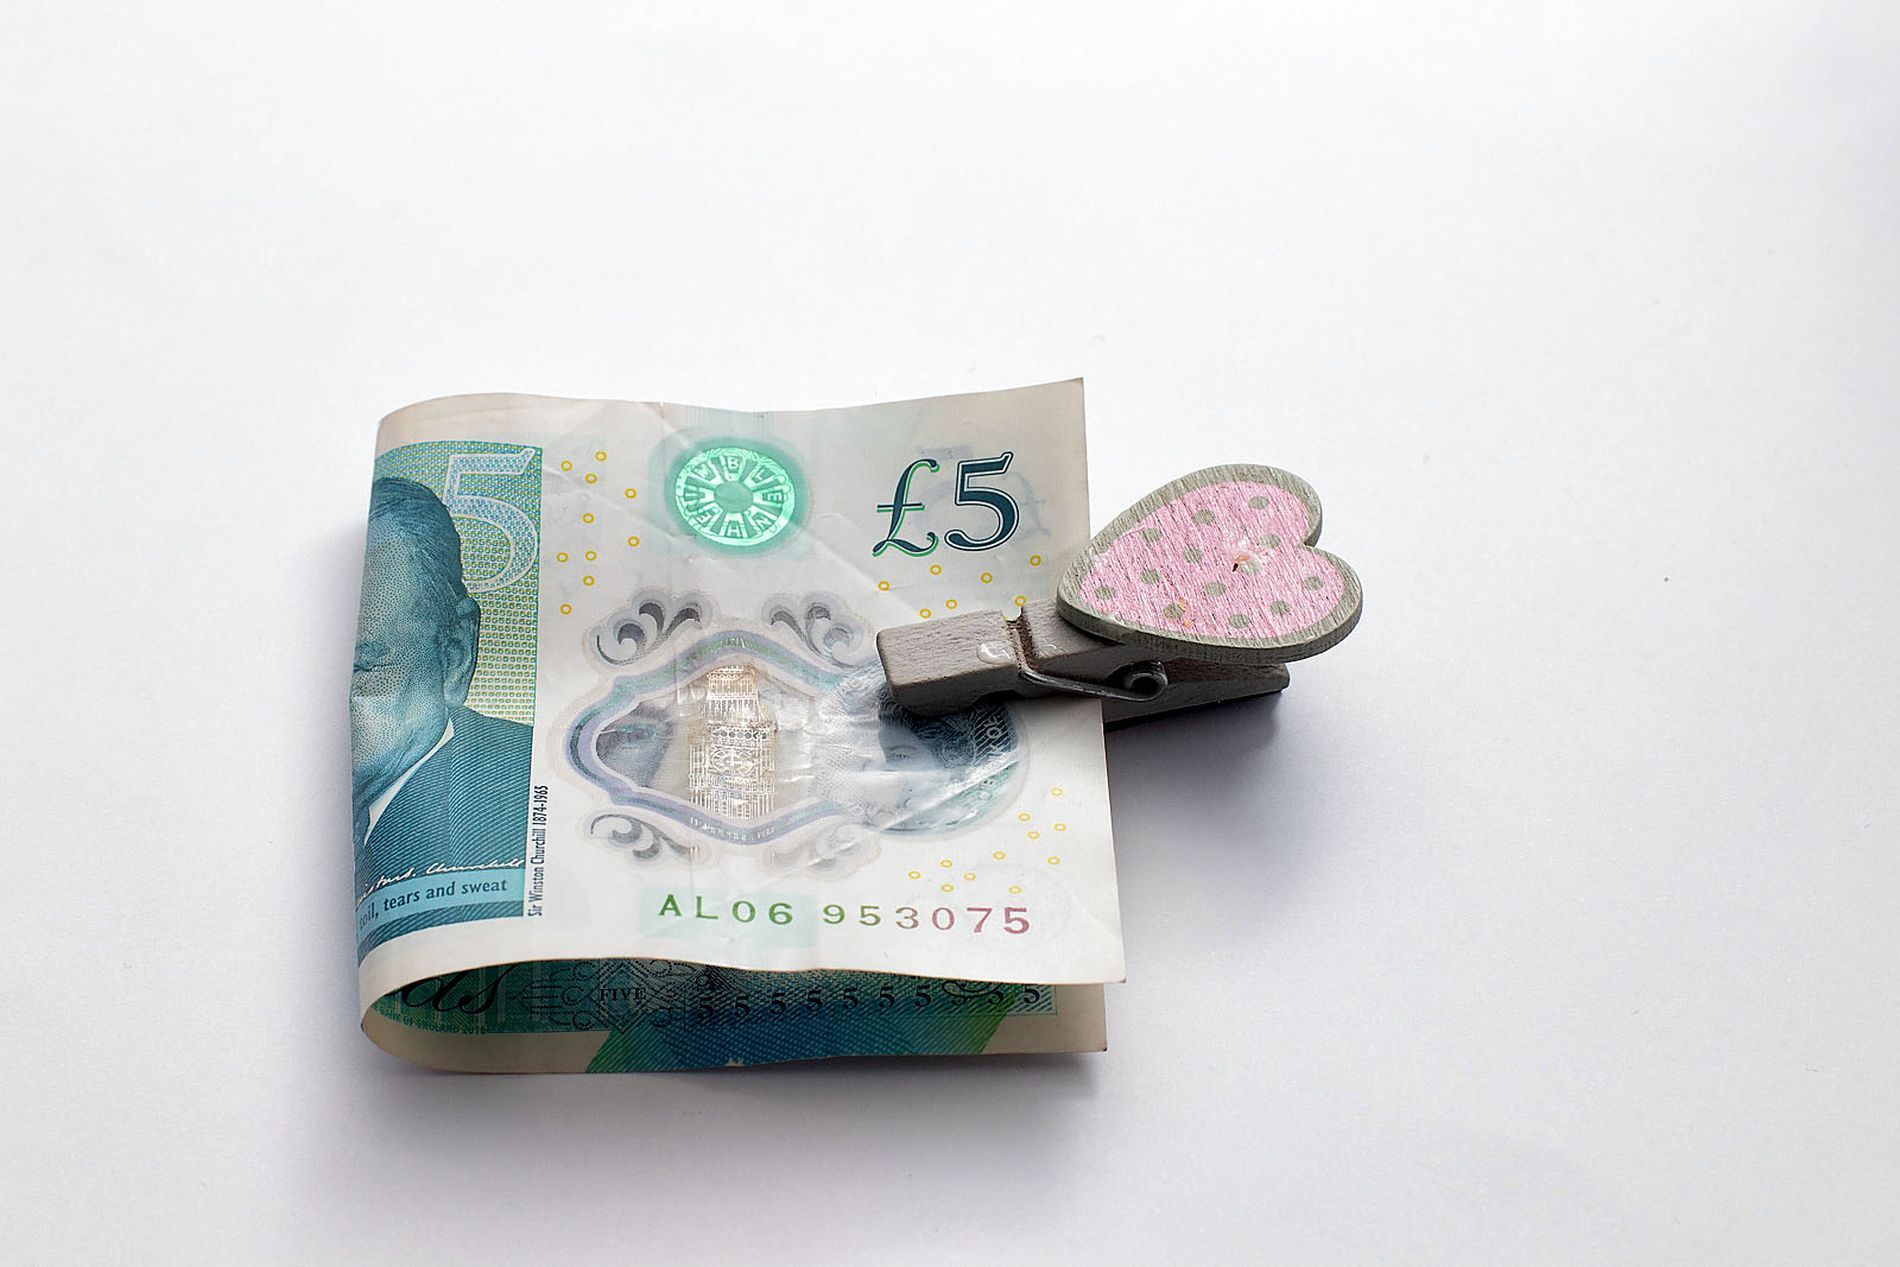
Clipped Money
A photograph of a five sterling pound bank note clipped by a clothes pin over a table top.
A close up shot taken at a high camera angle of the clipped bank note in the white table top in a color palette of shades of green, white with a hint of gray and pink. The atmosphere is minimalist.
Labels: Business Card, Paper, Text, Money, Person, Tape, Blade, Dagger, Knife, Weapon, Table Top, Clothes Pin
Camera: Canon Canon EOS 80D
Lens: EF50mm f/1.4 USM, Canon EF 50mm f/1.4 USM
Aperture: F11
Exposure: 1/250 sec
ISO: 100
Focal length: 50.0 mm